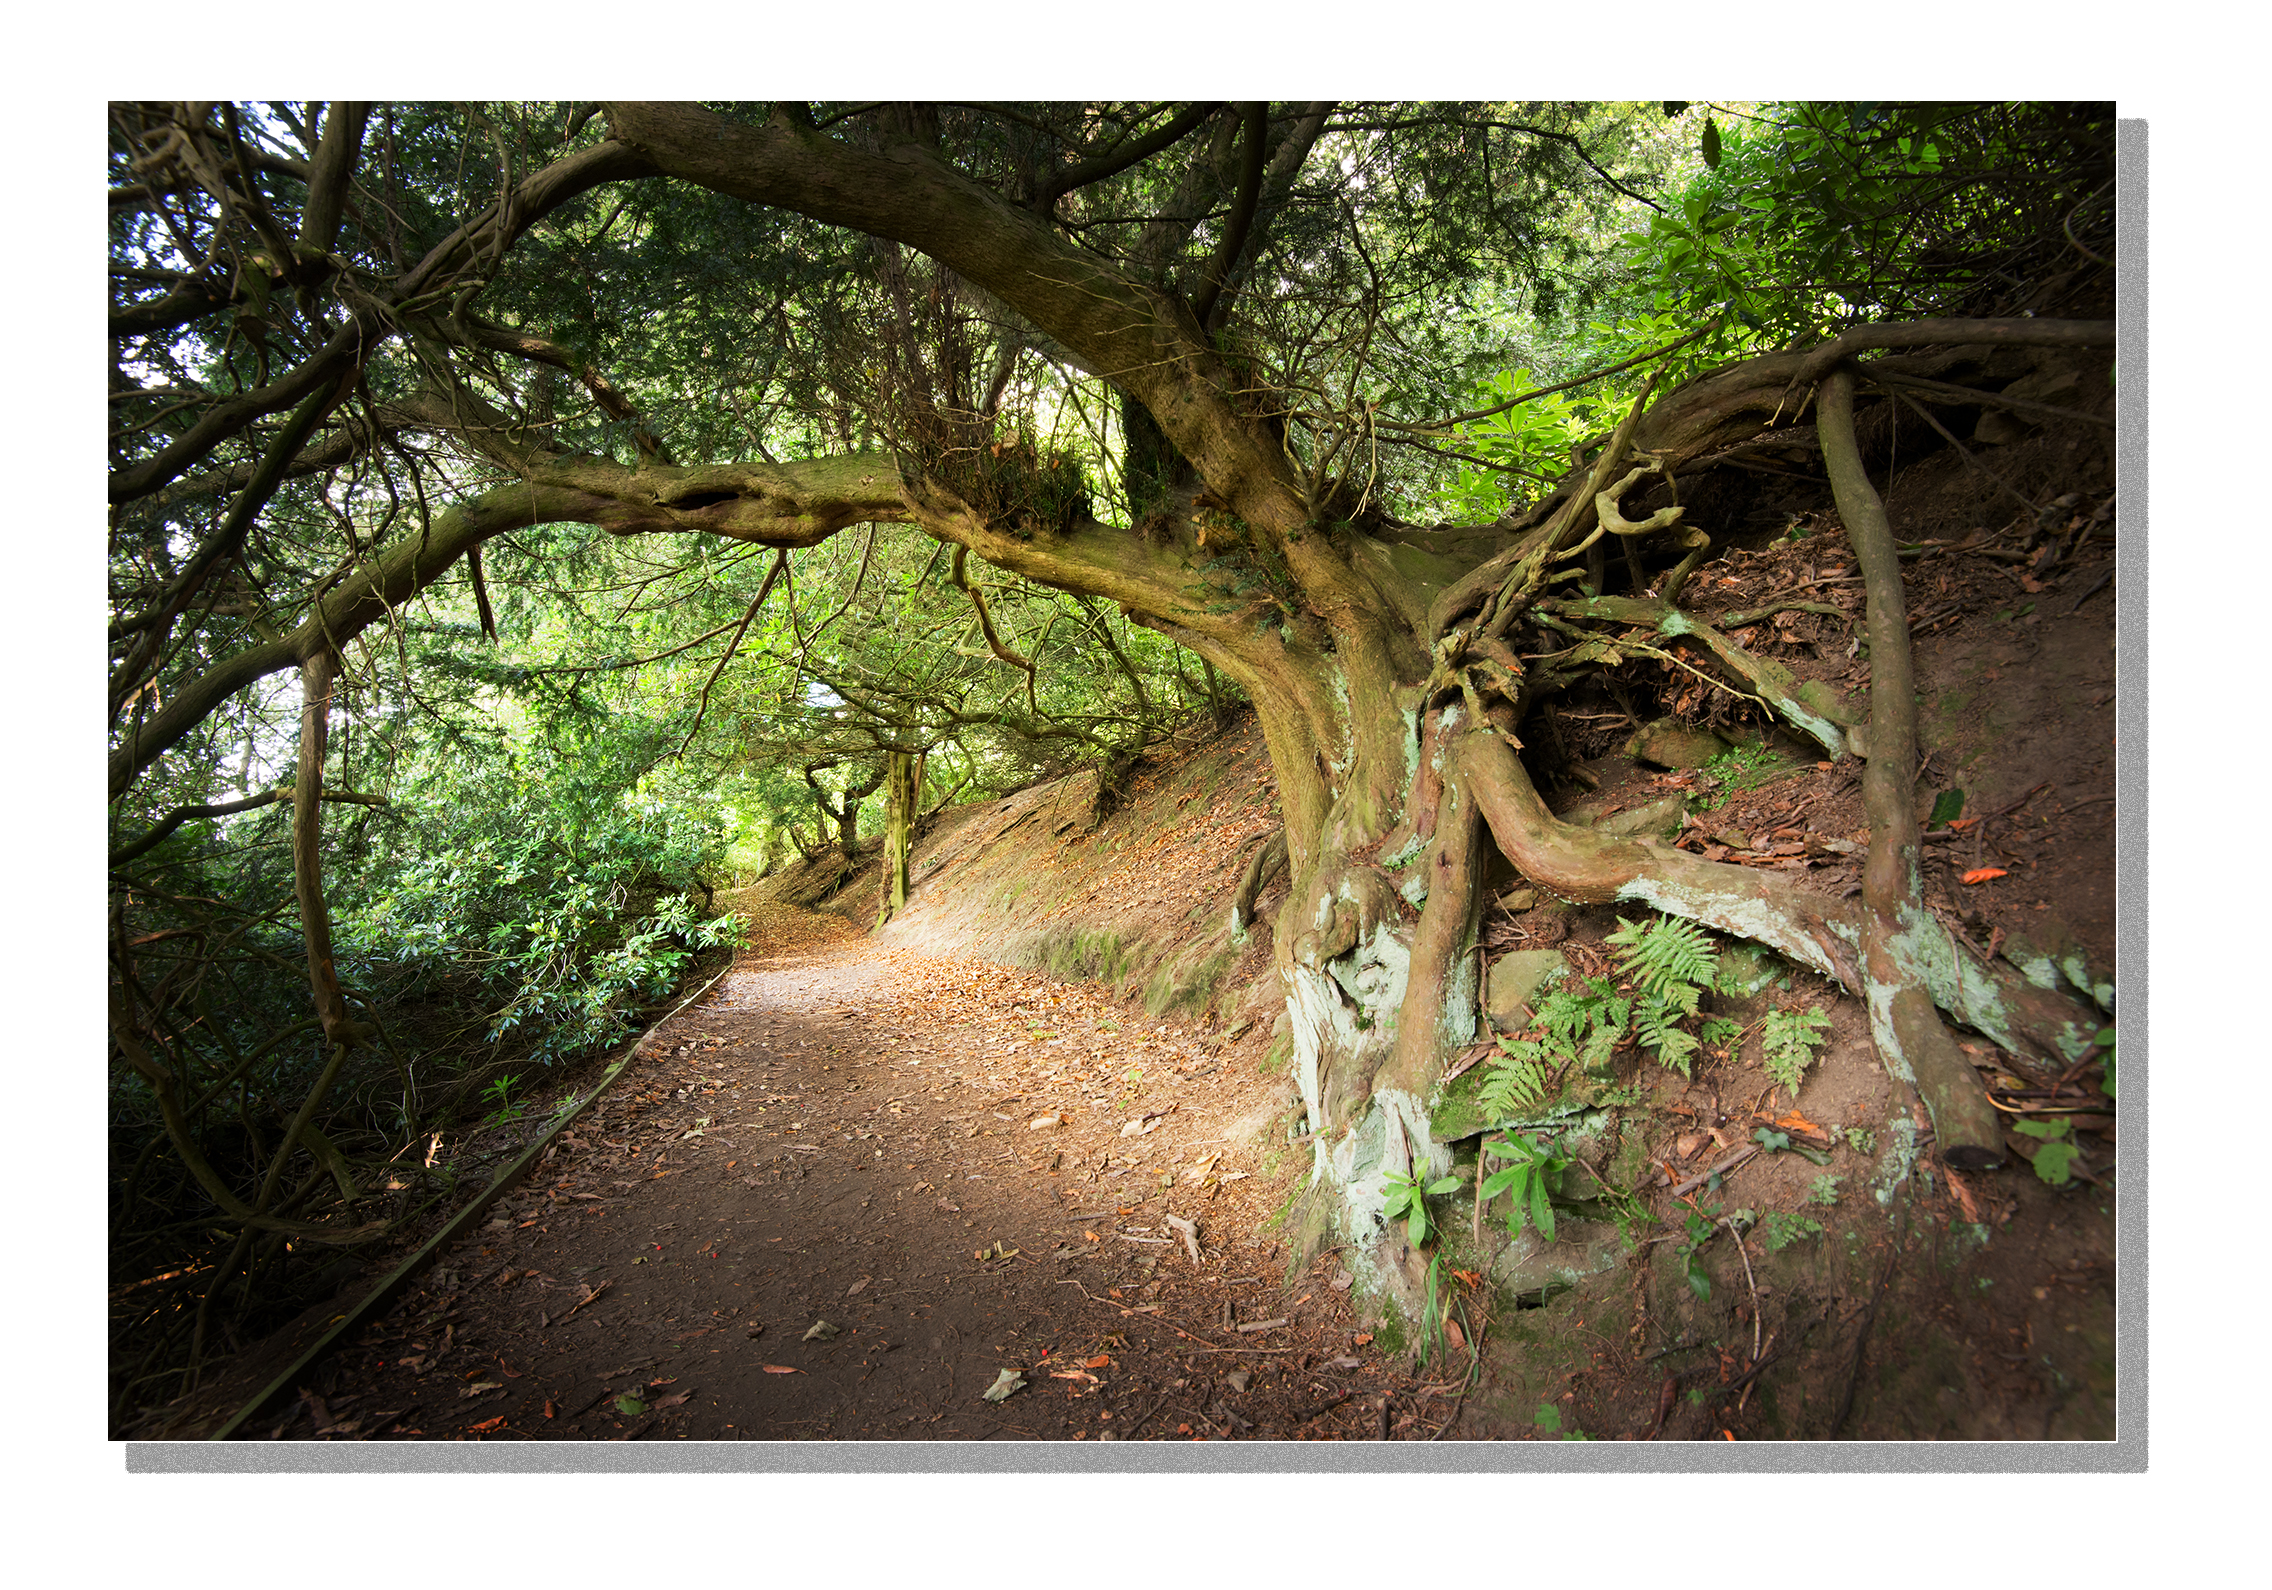
landscape, tree, nature, forest, path, branch, plant, wood, leaf, flower, trunk, green, golden, jungle, autumn, park, soil, botany, nikon, flora, falling, leaves, england, sculpture, woods, yorkshire, rainforest, branches, reserve, wakefield, nikkor, woodland, habitat, ecosystem, yorkshiresculpturepark, parkland, flowering plant, natural environment, woody plant, land plant